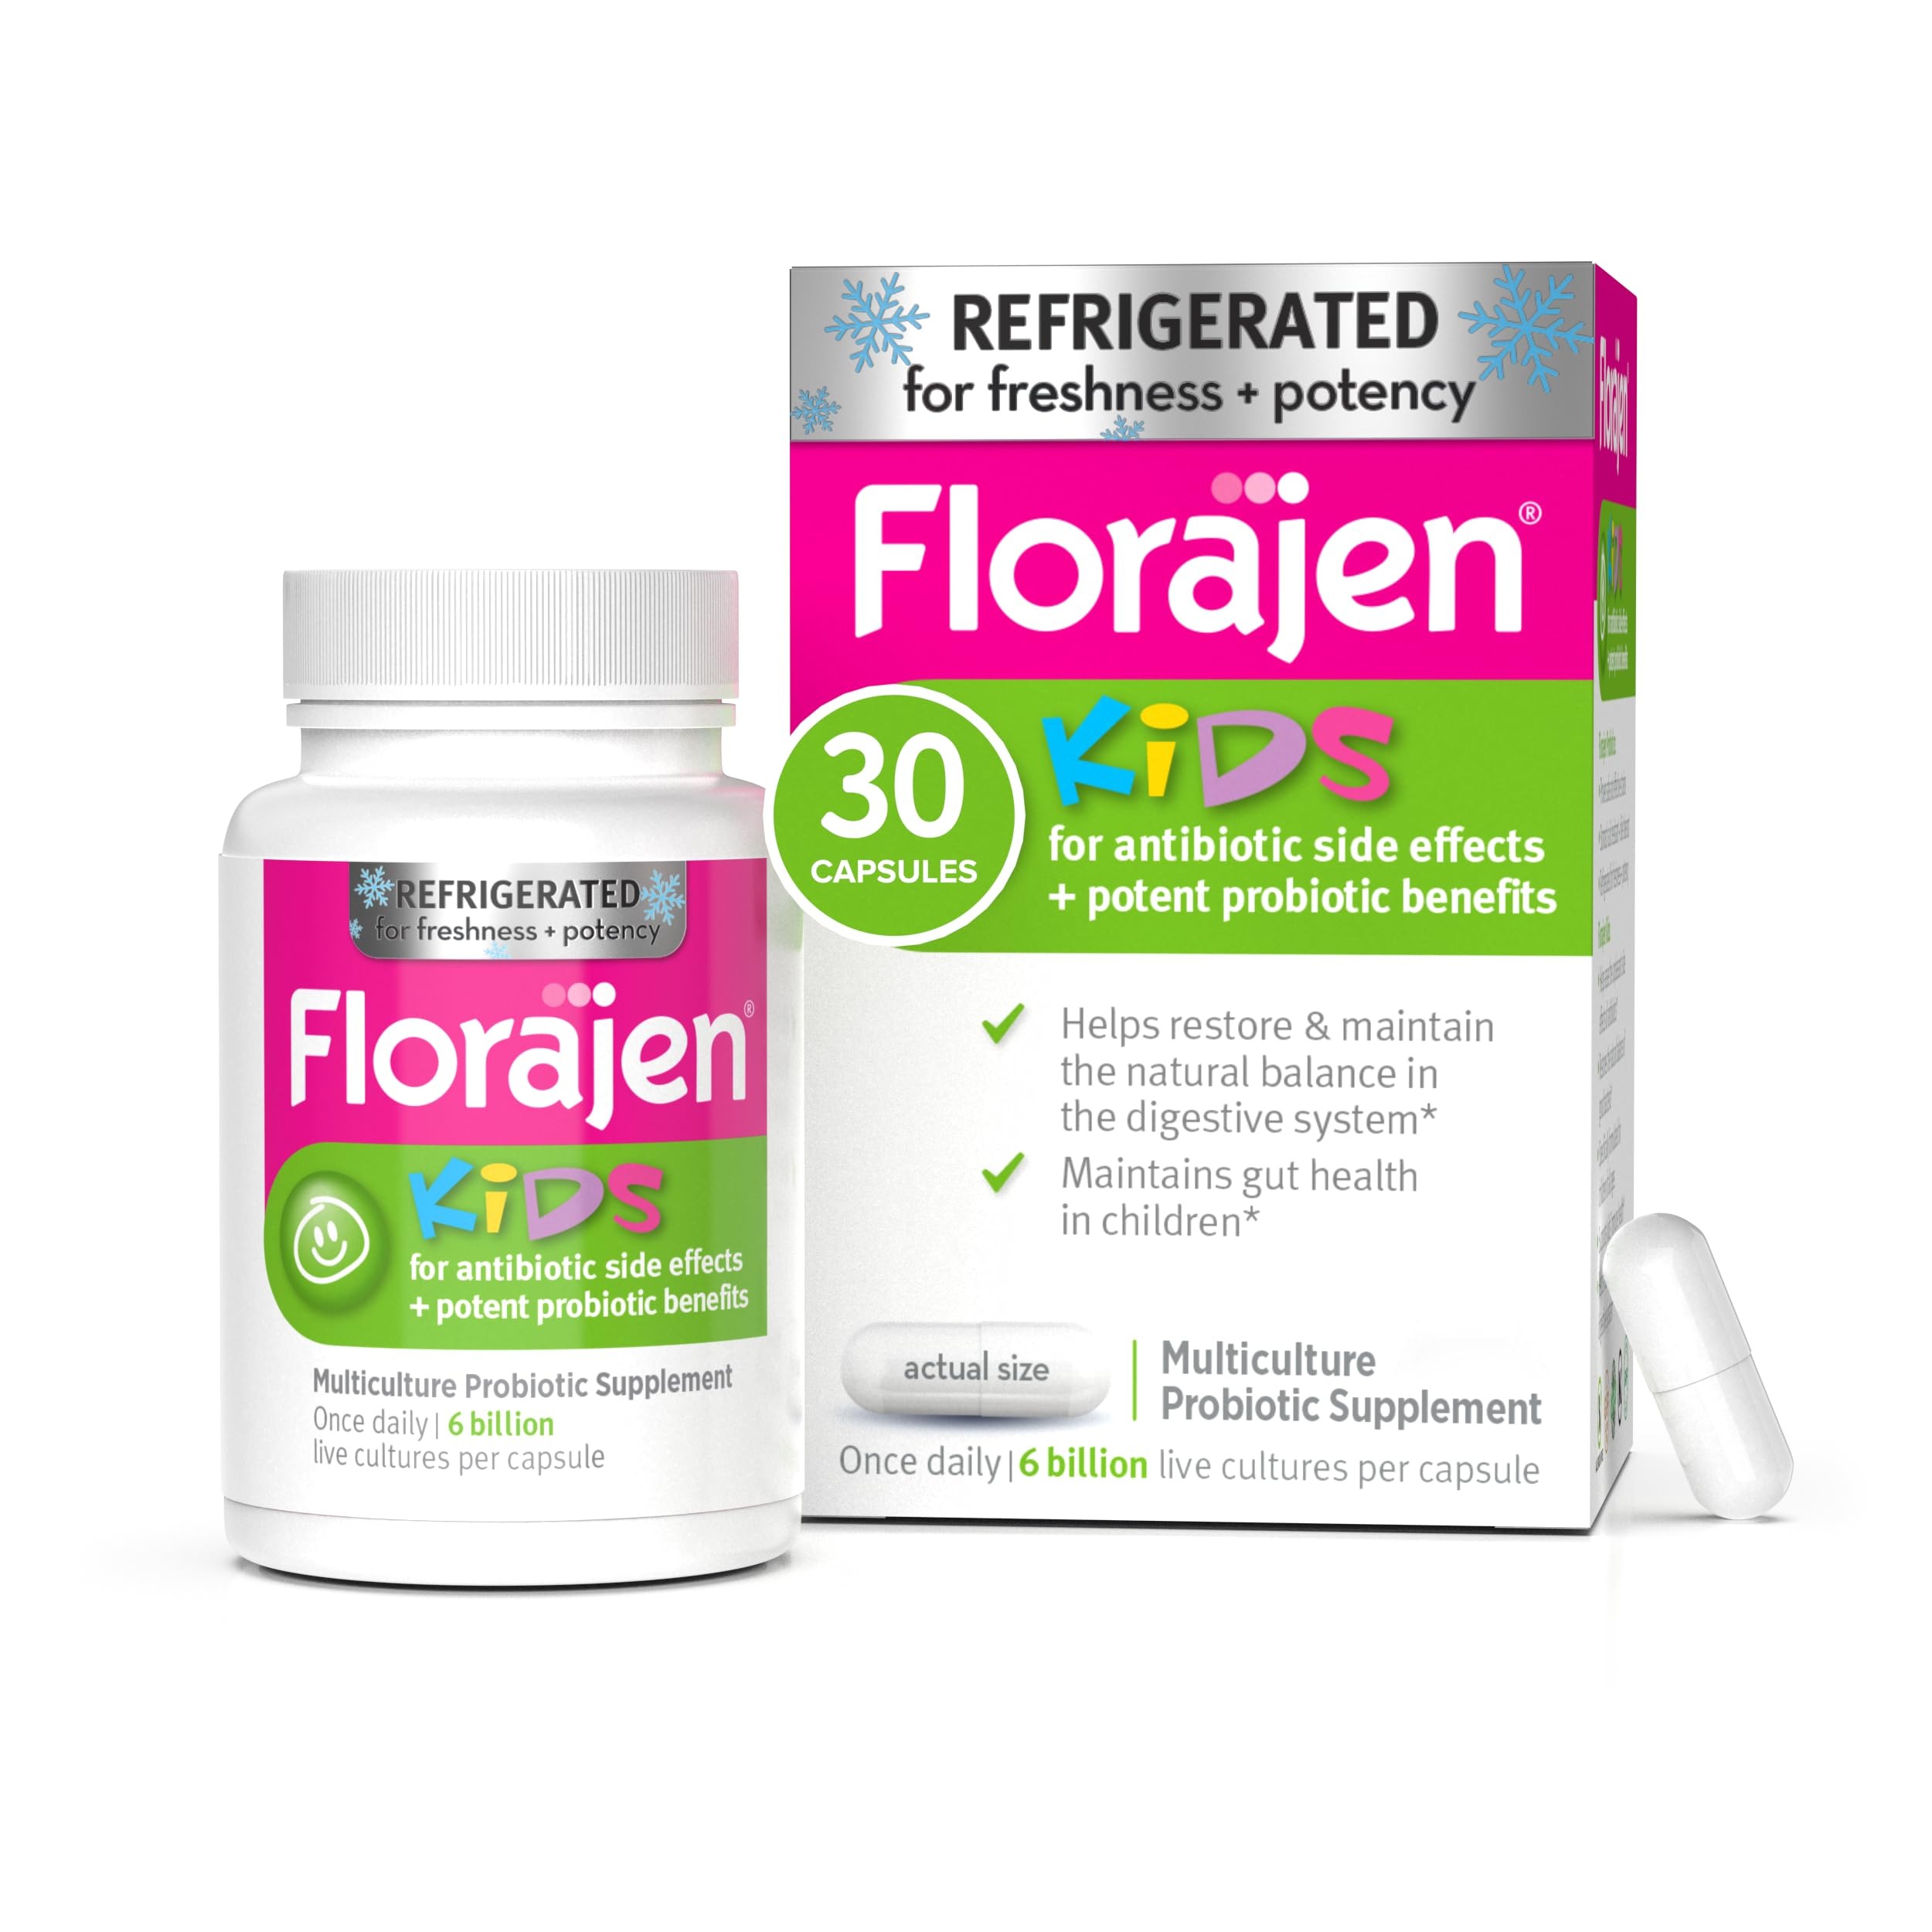
Item Name: Florajen Kids Probiotics, Daily Gut Health & Immune Support Supplement, Constipation and Bloating Relief, 30 Capsules (Refrigerated)
Bullet Point 1: Helps restore and maintain the natural balance in the digestive system
Bullet Point 2: For antibiotic side effects and potent probiotic benefits
Bullet Point 3: Maintains gut health in children
Bullet Point 4: For Antibiotic side effects and potent probiotic benefits
Value: 30.0
Unit: Count

Price: 18.98